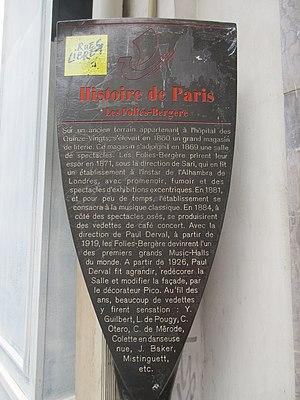
Panneau Histoire de Paris
Les panneaux « Histoire de Paris » sont des panneaux d'information installés dans les rues de Paris devant certains des monuments parisiens.